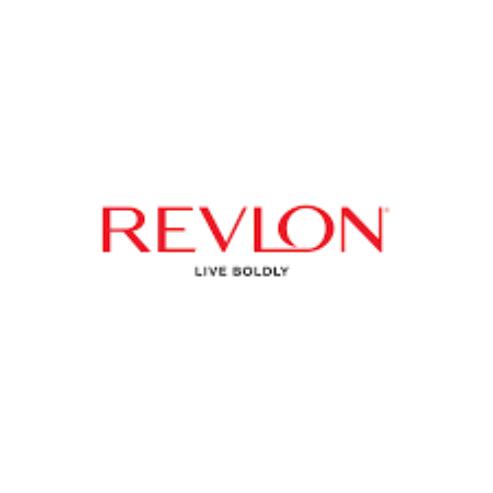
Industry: Necessities